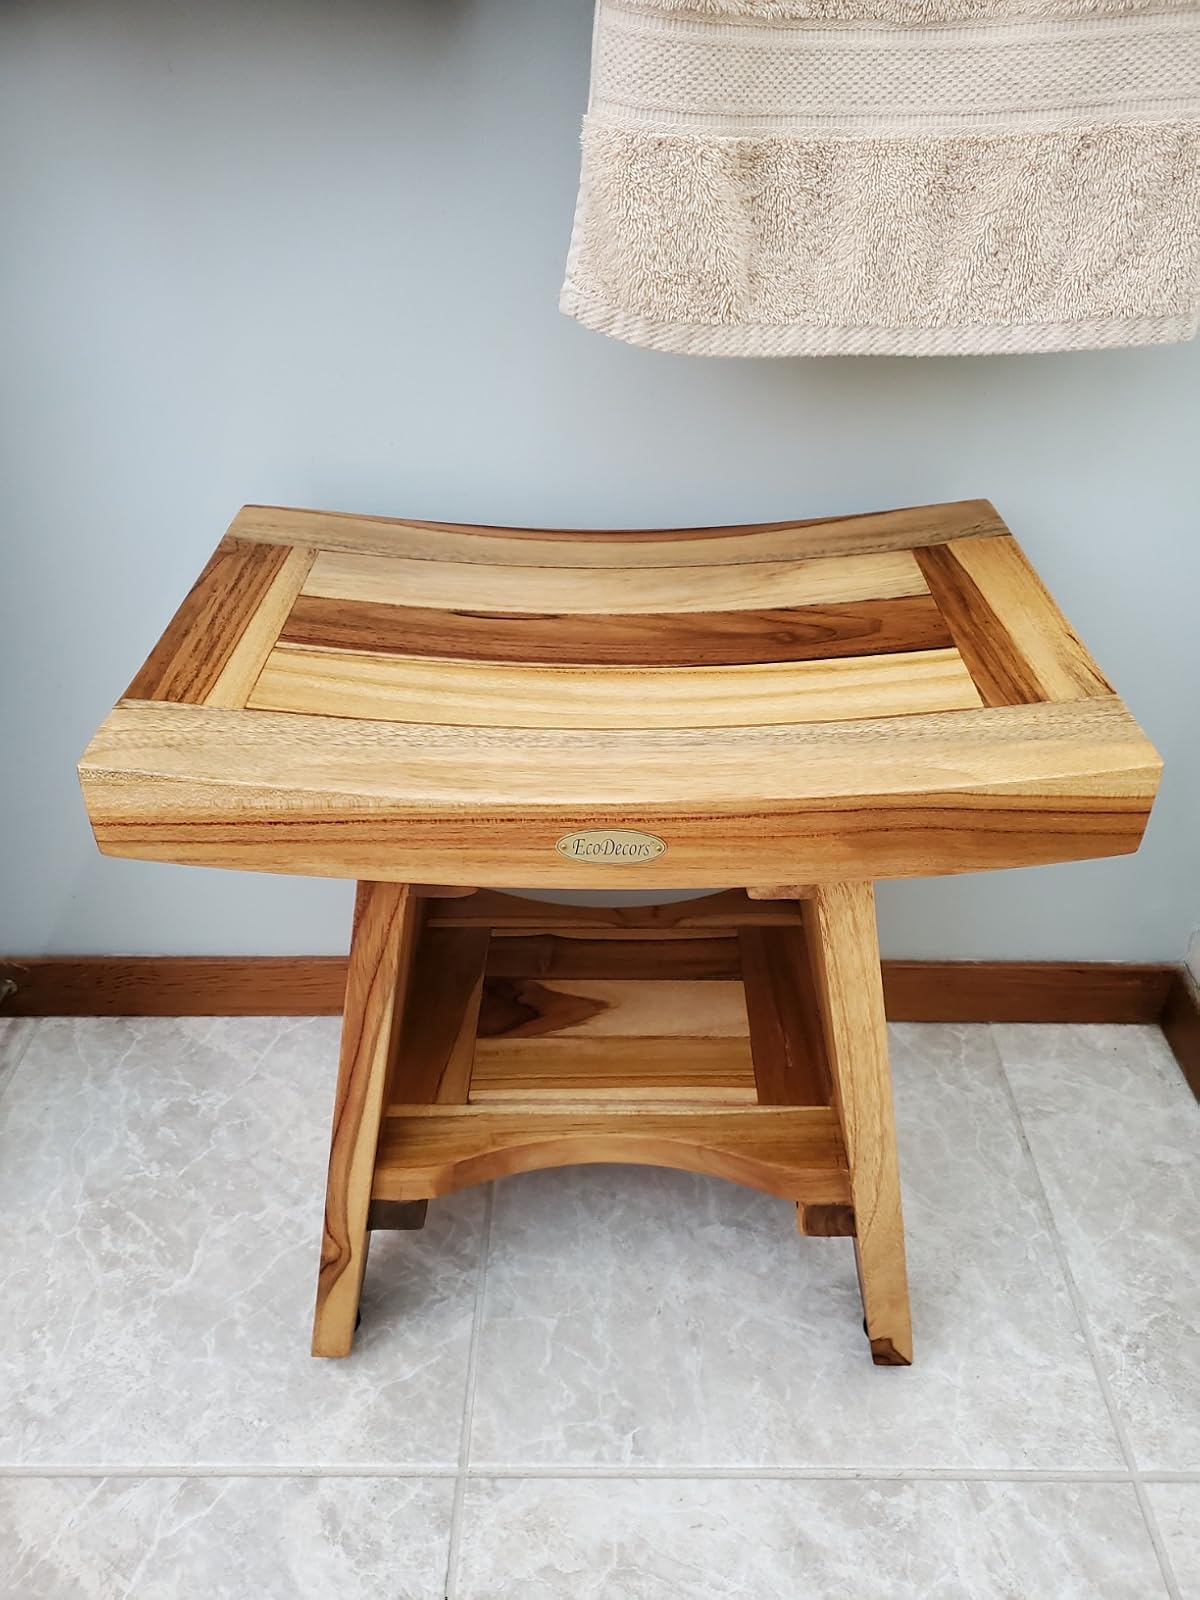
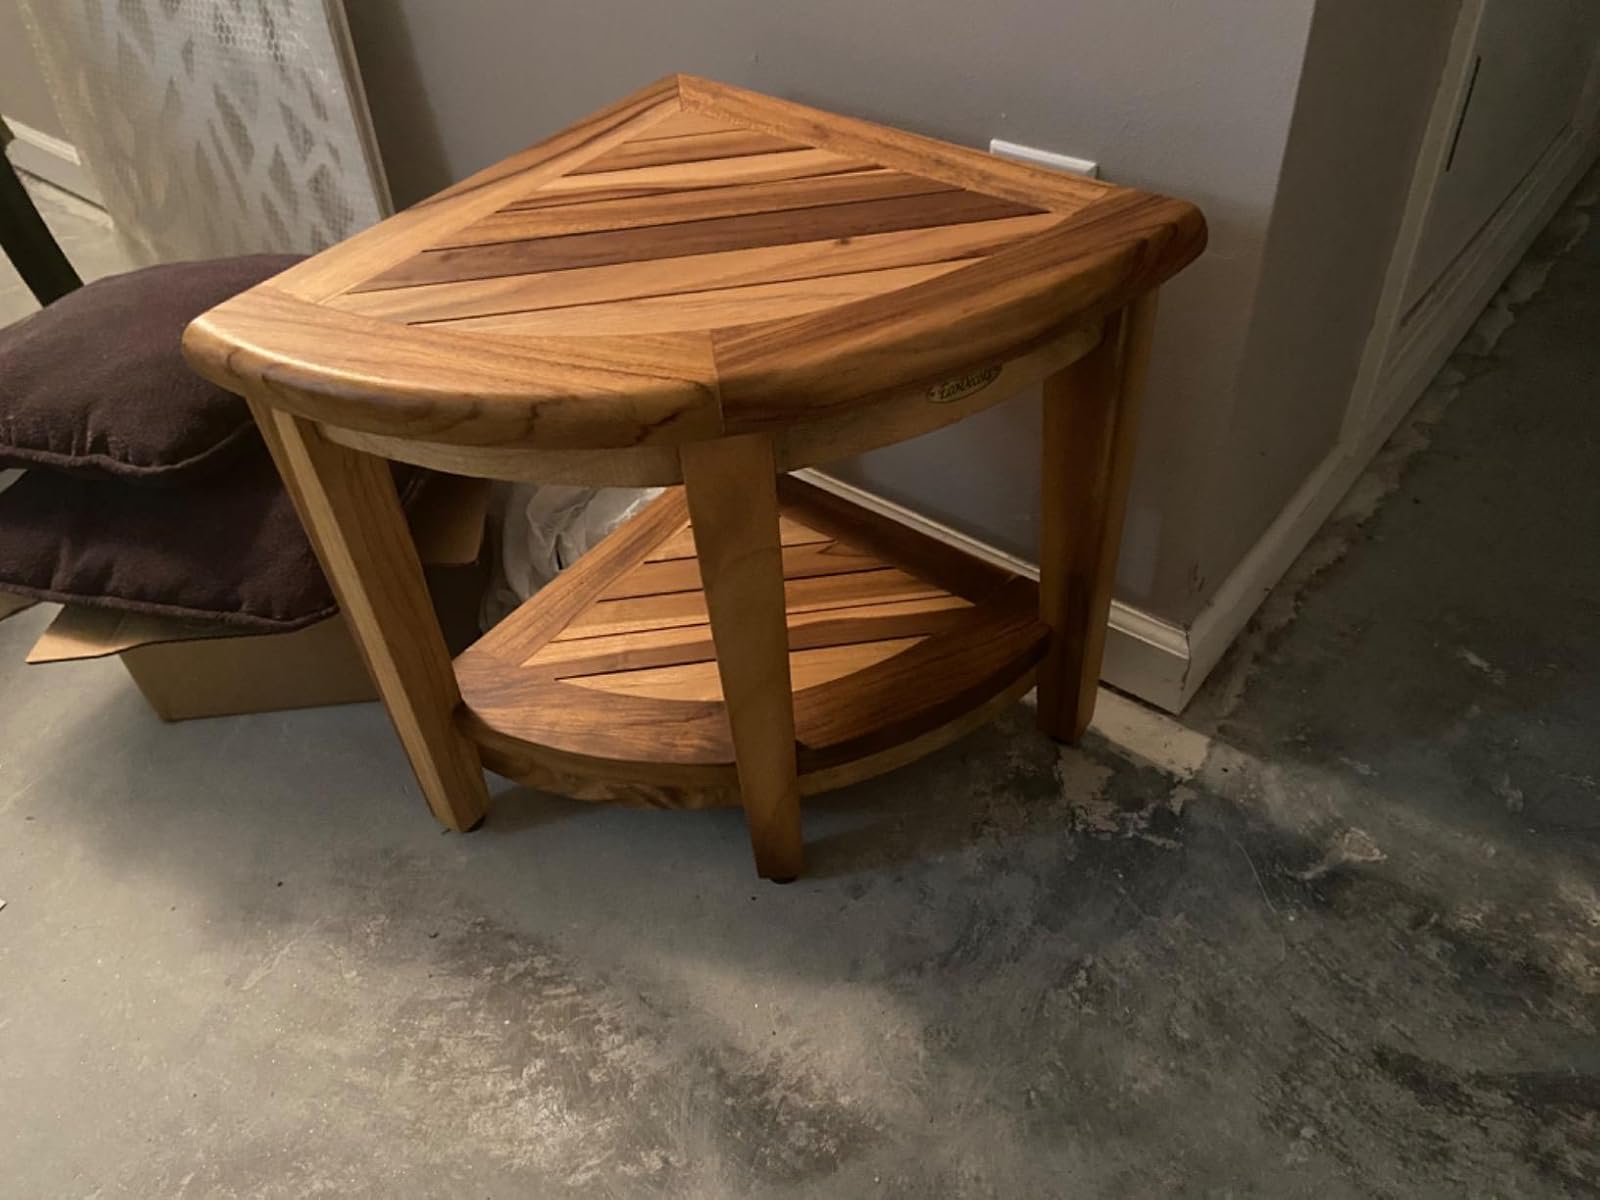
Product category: stool
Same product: no